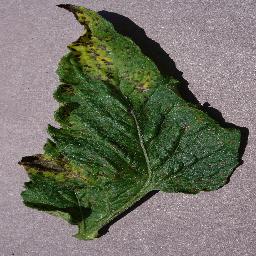
Label: Tomato___Septoria_leaf_spot